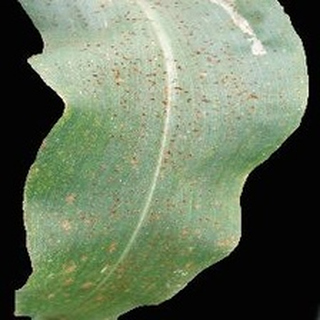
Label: corn_common_rust